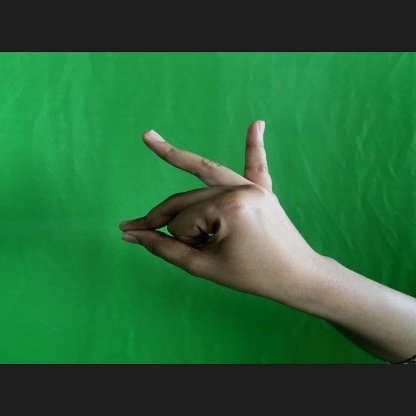
Mudra: Bramaram